Les Thatcher

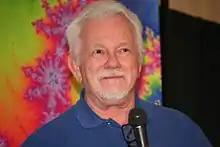
Thatcher in 2014

Leslie Malady (born October 28, 1940), better known by the name Les Thatcher, is an American former professional wrestler. He helps run Elite Pro Wrestling Training, a professional wrestling school in his hometown of Cincinnati, Ohio, with Ricky Steamboat and, up until his death on August 1, 2019, Harley Race. He is also on the board of directors of the Cauliflower Alley Club. He won several regional tag team championships with various partners, including Nelson Royal and Roger Kirby. He turned his hand to singles competition as a junior heavyweight.